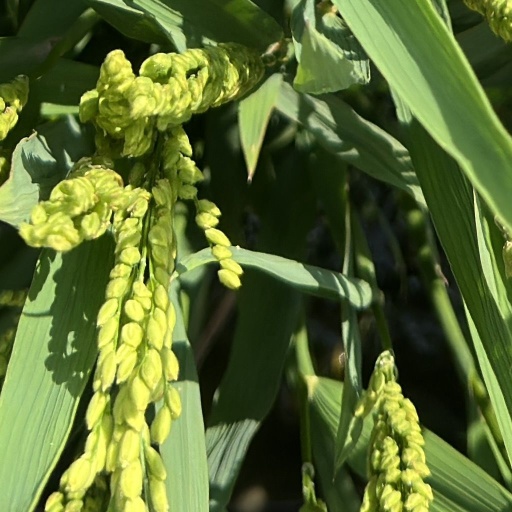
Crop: rice